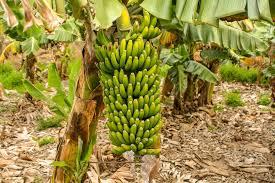
Shamba hili lina migomba mingi ya ndizi. Migomba mengine bado ni michanga na mingine ishaota matunda ya ndizi. Kwenye shamba hilo kuna matawi ya ndizi yaliyoanguka chini na yamekauka.